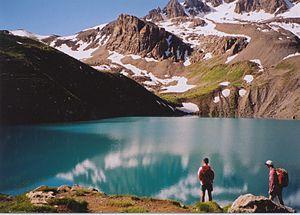
Il existe en France des milliers de lacs, d'étangs et de marais. Le lac Léman, plus grand lac d'Europe occidentale avec ses 582 km², le tiers sur territoire français, l'autre partie en Suisse, est indiqué pour sa partie française en Haute-Savoie.